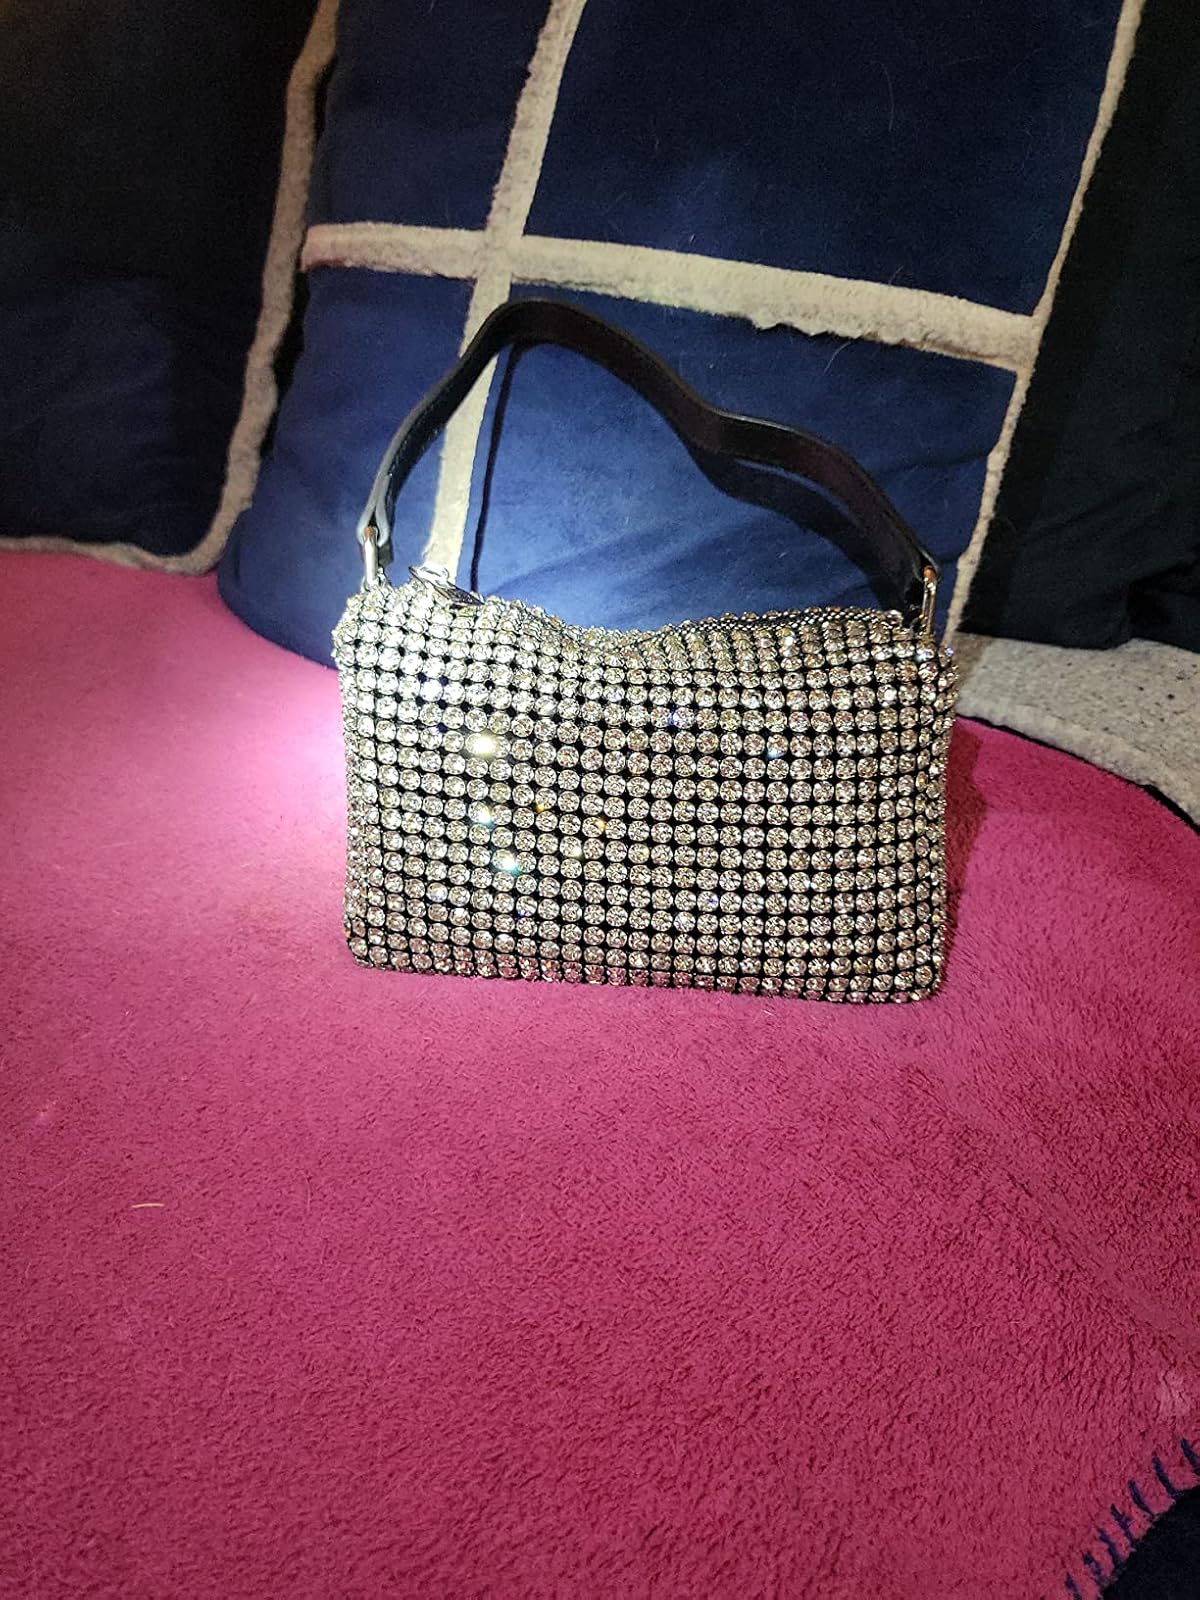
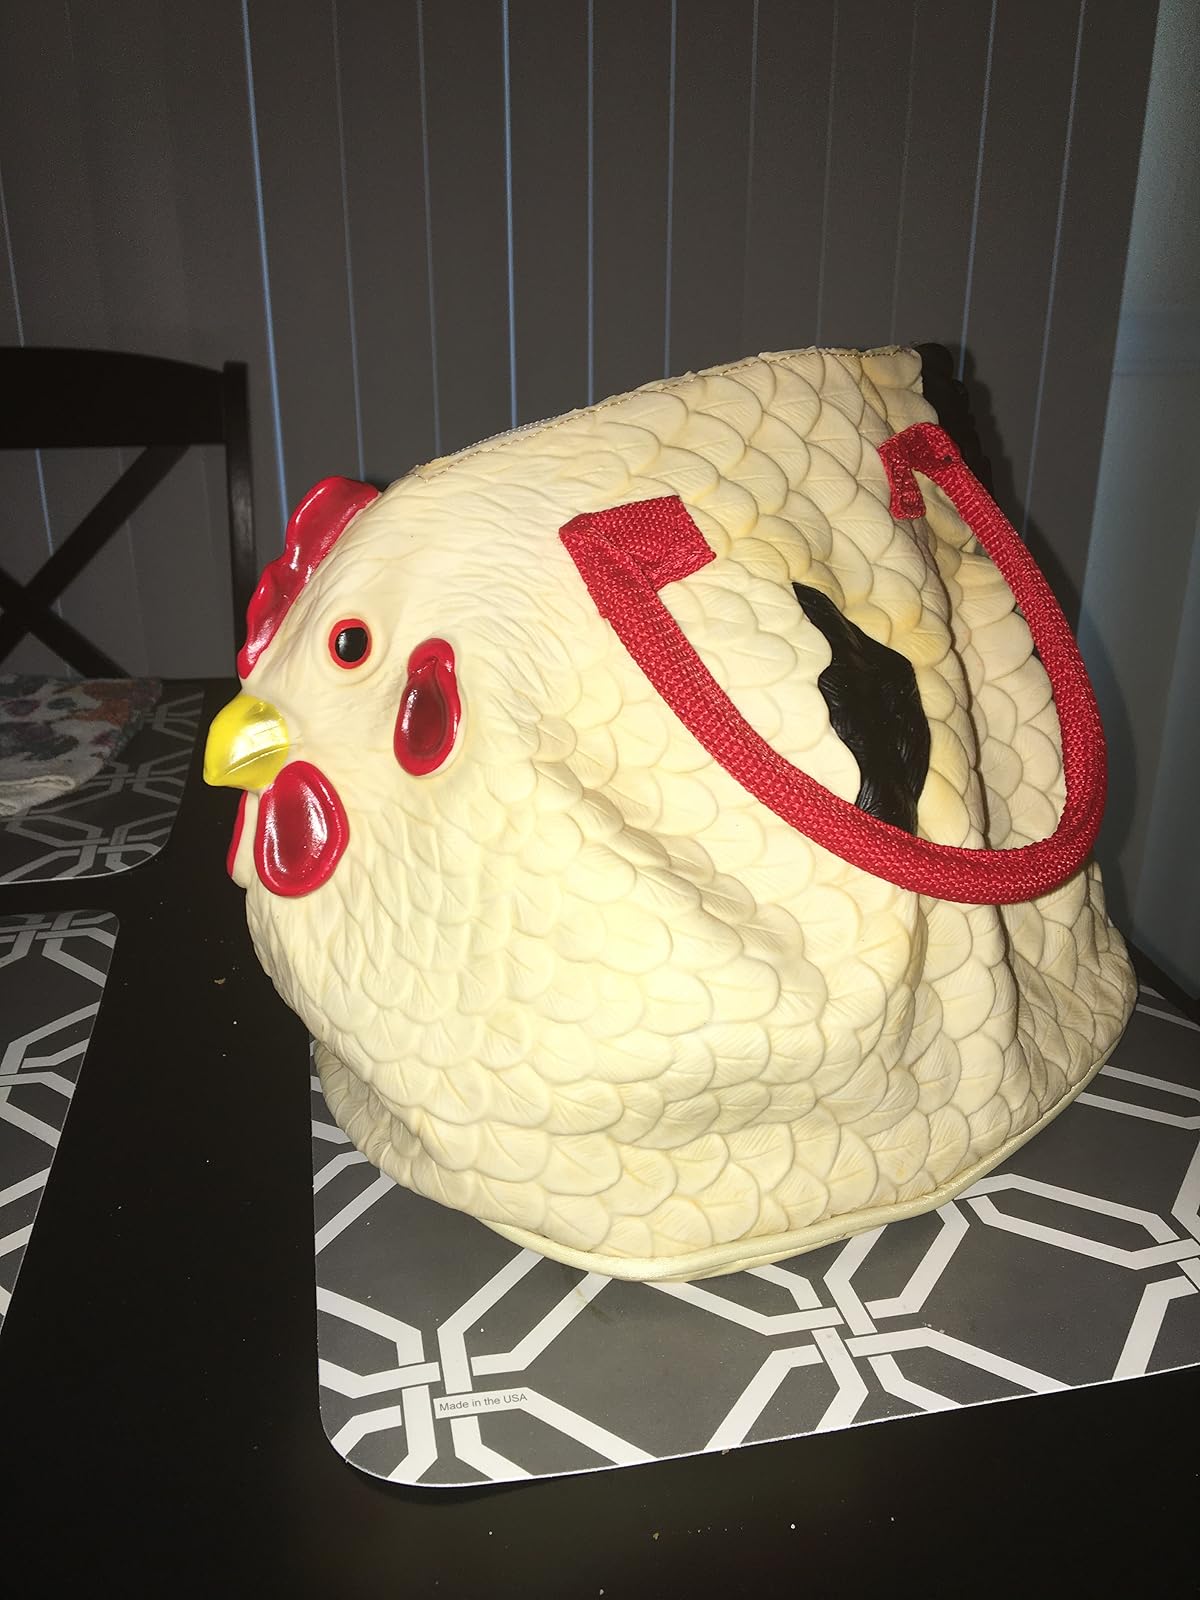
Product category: accessories_handbag
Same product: no